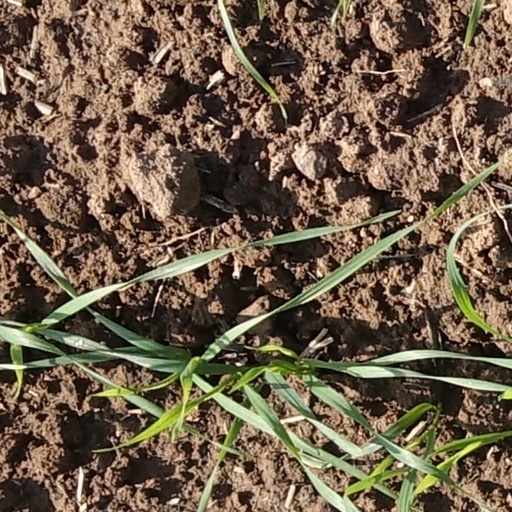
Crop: wheat